Ricardo Amorim

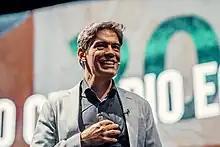
A picture of Ricardo Amorim Economist

Ricardo Amorim is a Brazilian economist. He was described as "Brazil's "most influential economist" by "Forbes" magazine.